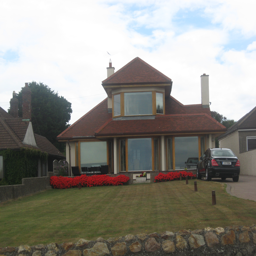
what i admire about this house is the way they have got so much glass into the place with trashing the integrity of the original structure